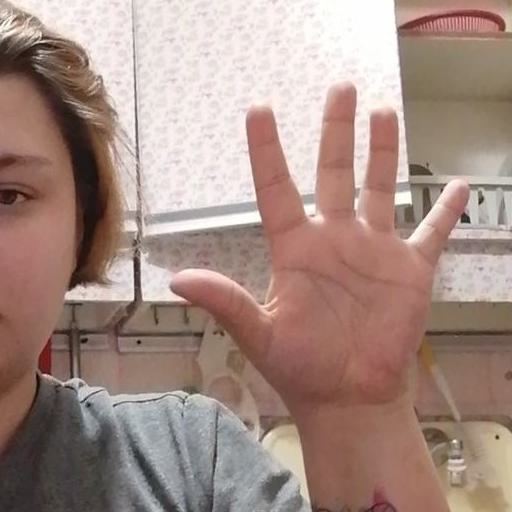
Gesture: palm